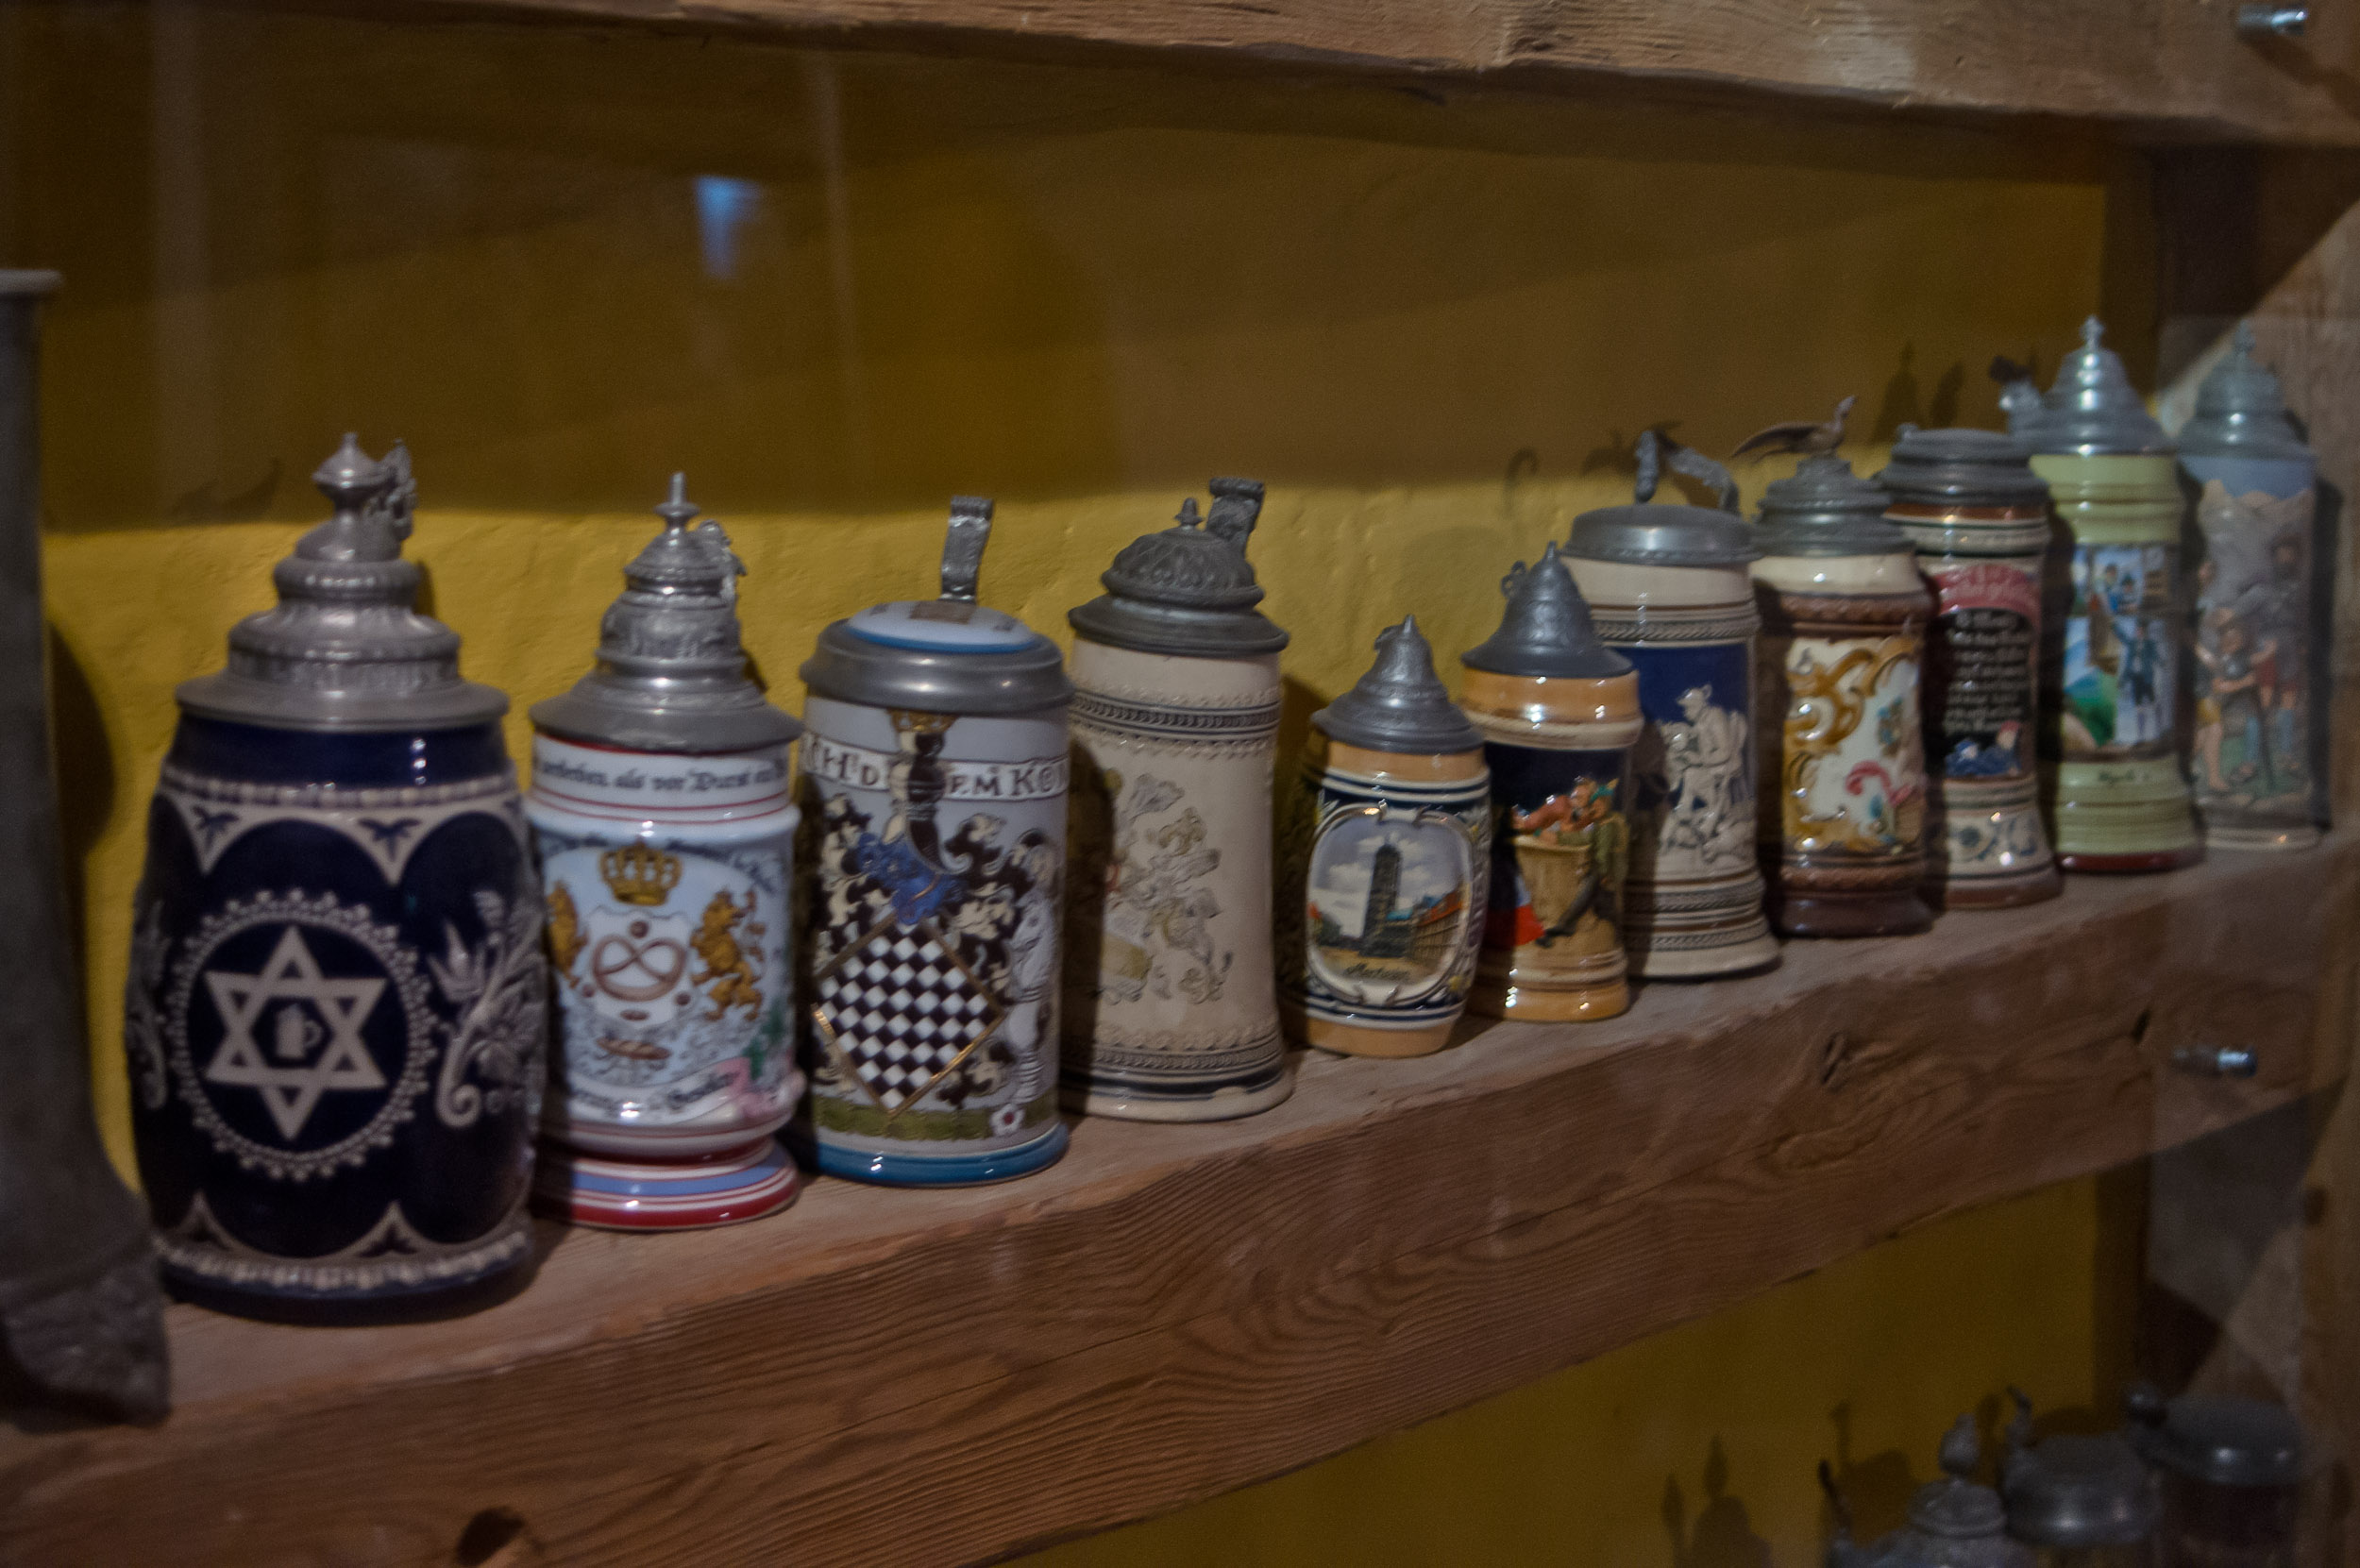
drink, bottle, beer, cool image, 2013, stein, brewery, lviv, pentaxf3570mm, distilled beverage, drinkware